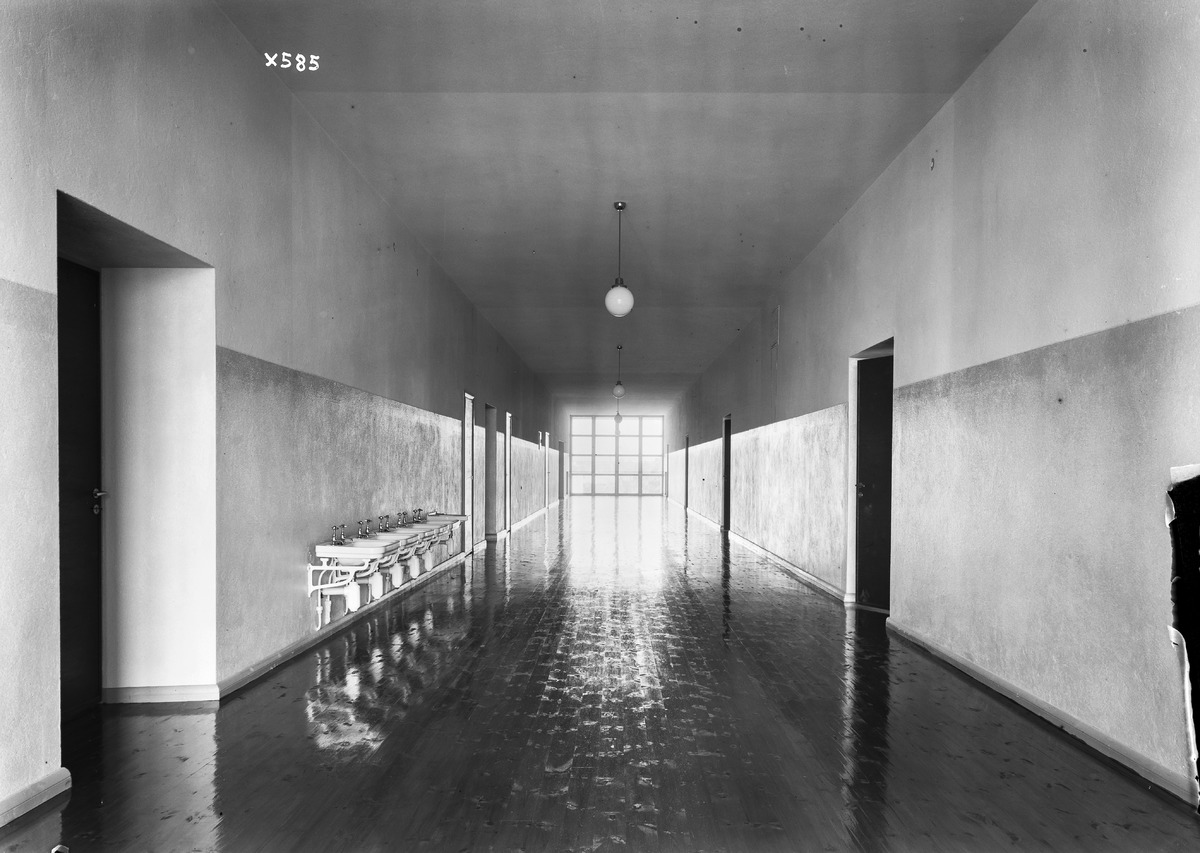
Oulun keskuskansakoulun sisätiloja
Oulu central elementary school's interior
sisällön kuvaus: Oulun keskuskansakoulun sisätiloja 29.8.1935. Käytävä. content description: Oulu central elementary school's interior on August 29, 1935. A corridor.
Vuosi: 1935
Paikka: Suomi, Oulu, Suomi, Pohjois-Pohjanmaa, Oulu
Aiheet: Oulun keskuskansakoulu; sisäkuva; kansakoulu; koulurakennukset; käytävät; elementary schools; school buildings; corridors